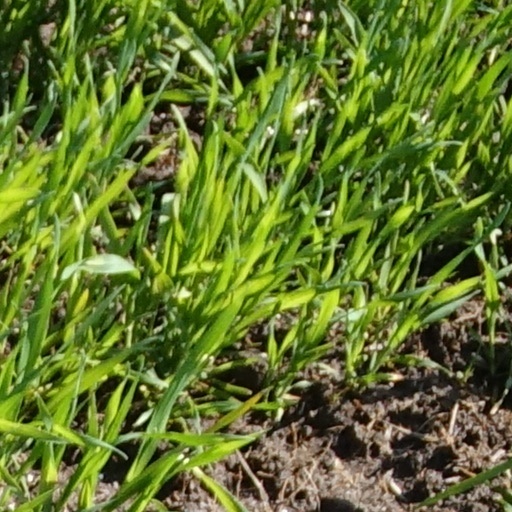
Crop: wheat